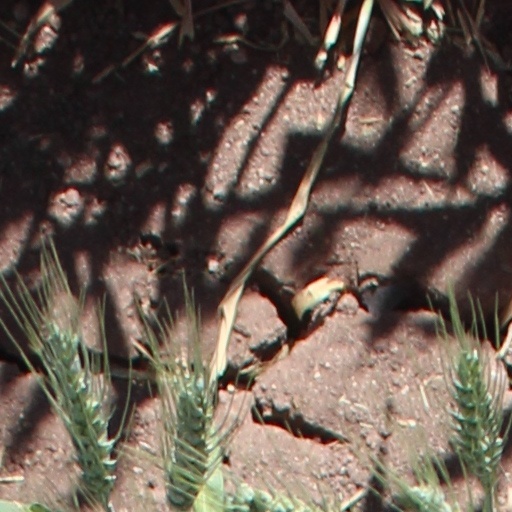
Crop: wheat